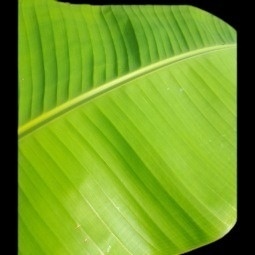
Label: Sulphur